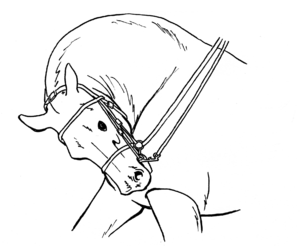
Le rollkur ou Roll Kur, officiellement hyperflexion de l'encolure, est une technique controversée de dressage équestre, définie par la fédération équestre internationale comme étant la flexion de l'encolure du cheval obtenue par la force. Il consiste à faire travailler l'animal avec l'encolure enroulée et le museau proche du poitrail. Connu dès les années 1970 en saut d'obstacles, le rollkur est médiatisé avec les succès de chevaux de compétition dressés suivant cette méthode, en particulier ceux des Néerlandais comme Totilas, et les montures d'Anky van Grunsven. Réputé pour augmenter l'expressivité et l'engagement des chevaux de compétition, il place aussi ces animaux dans une situation inconfortable. Le rollkur fait l'objet d'un conflit entre les instances équestres néerlandaises et allemandes dès 2005. Il crée de vifs débats dans la communauté équitante les années suivantes, notamment avec la circulation de vidéos témoignant de possibles maltraitances. Il est officiellement banni par la FEI en février 2010. Seule la position « bas et rond » obtenue sans usage de force reste autorisée.